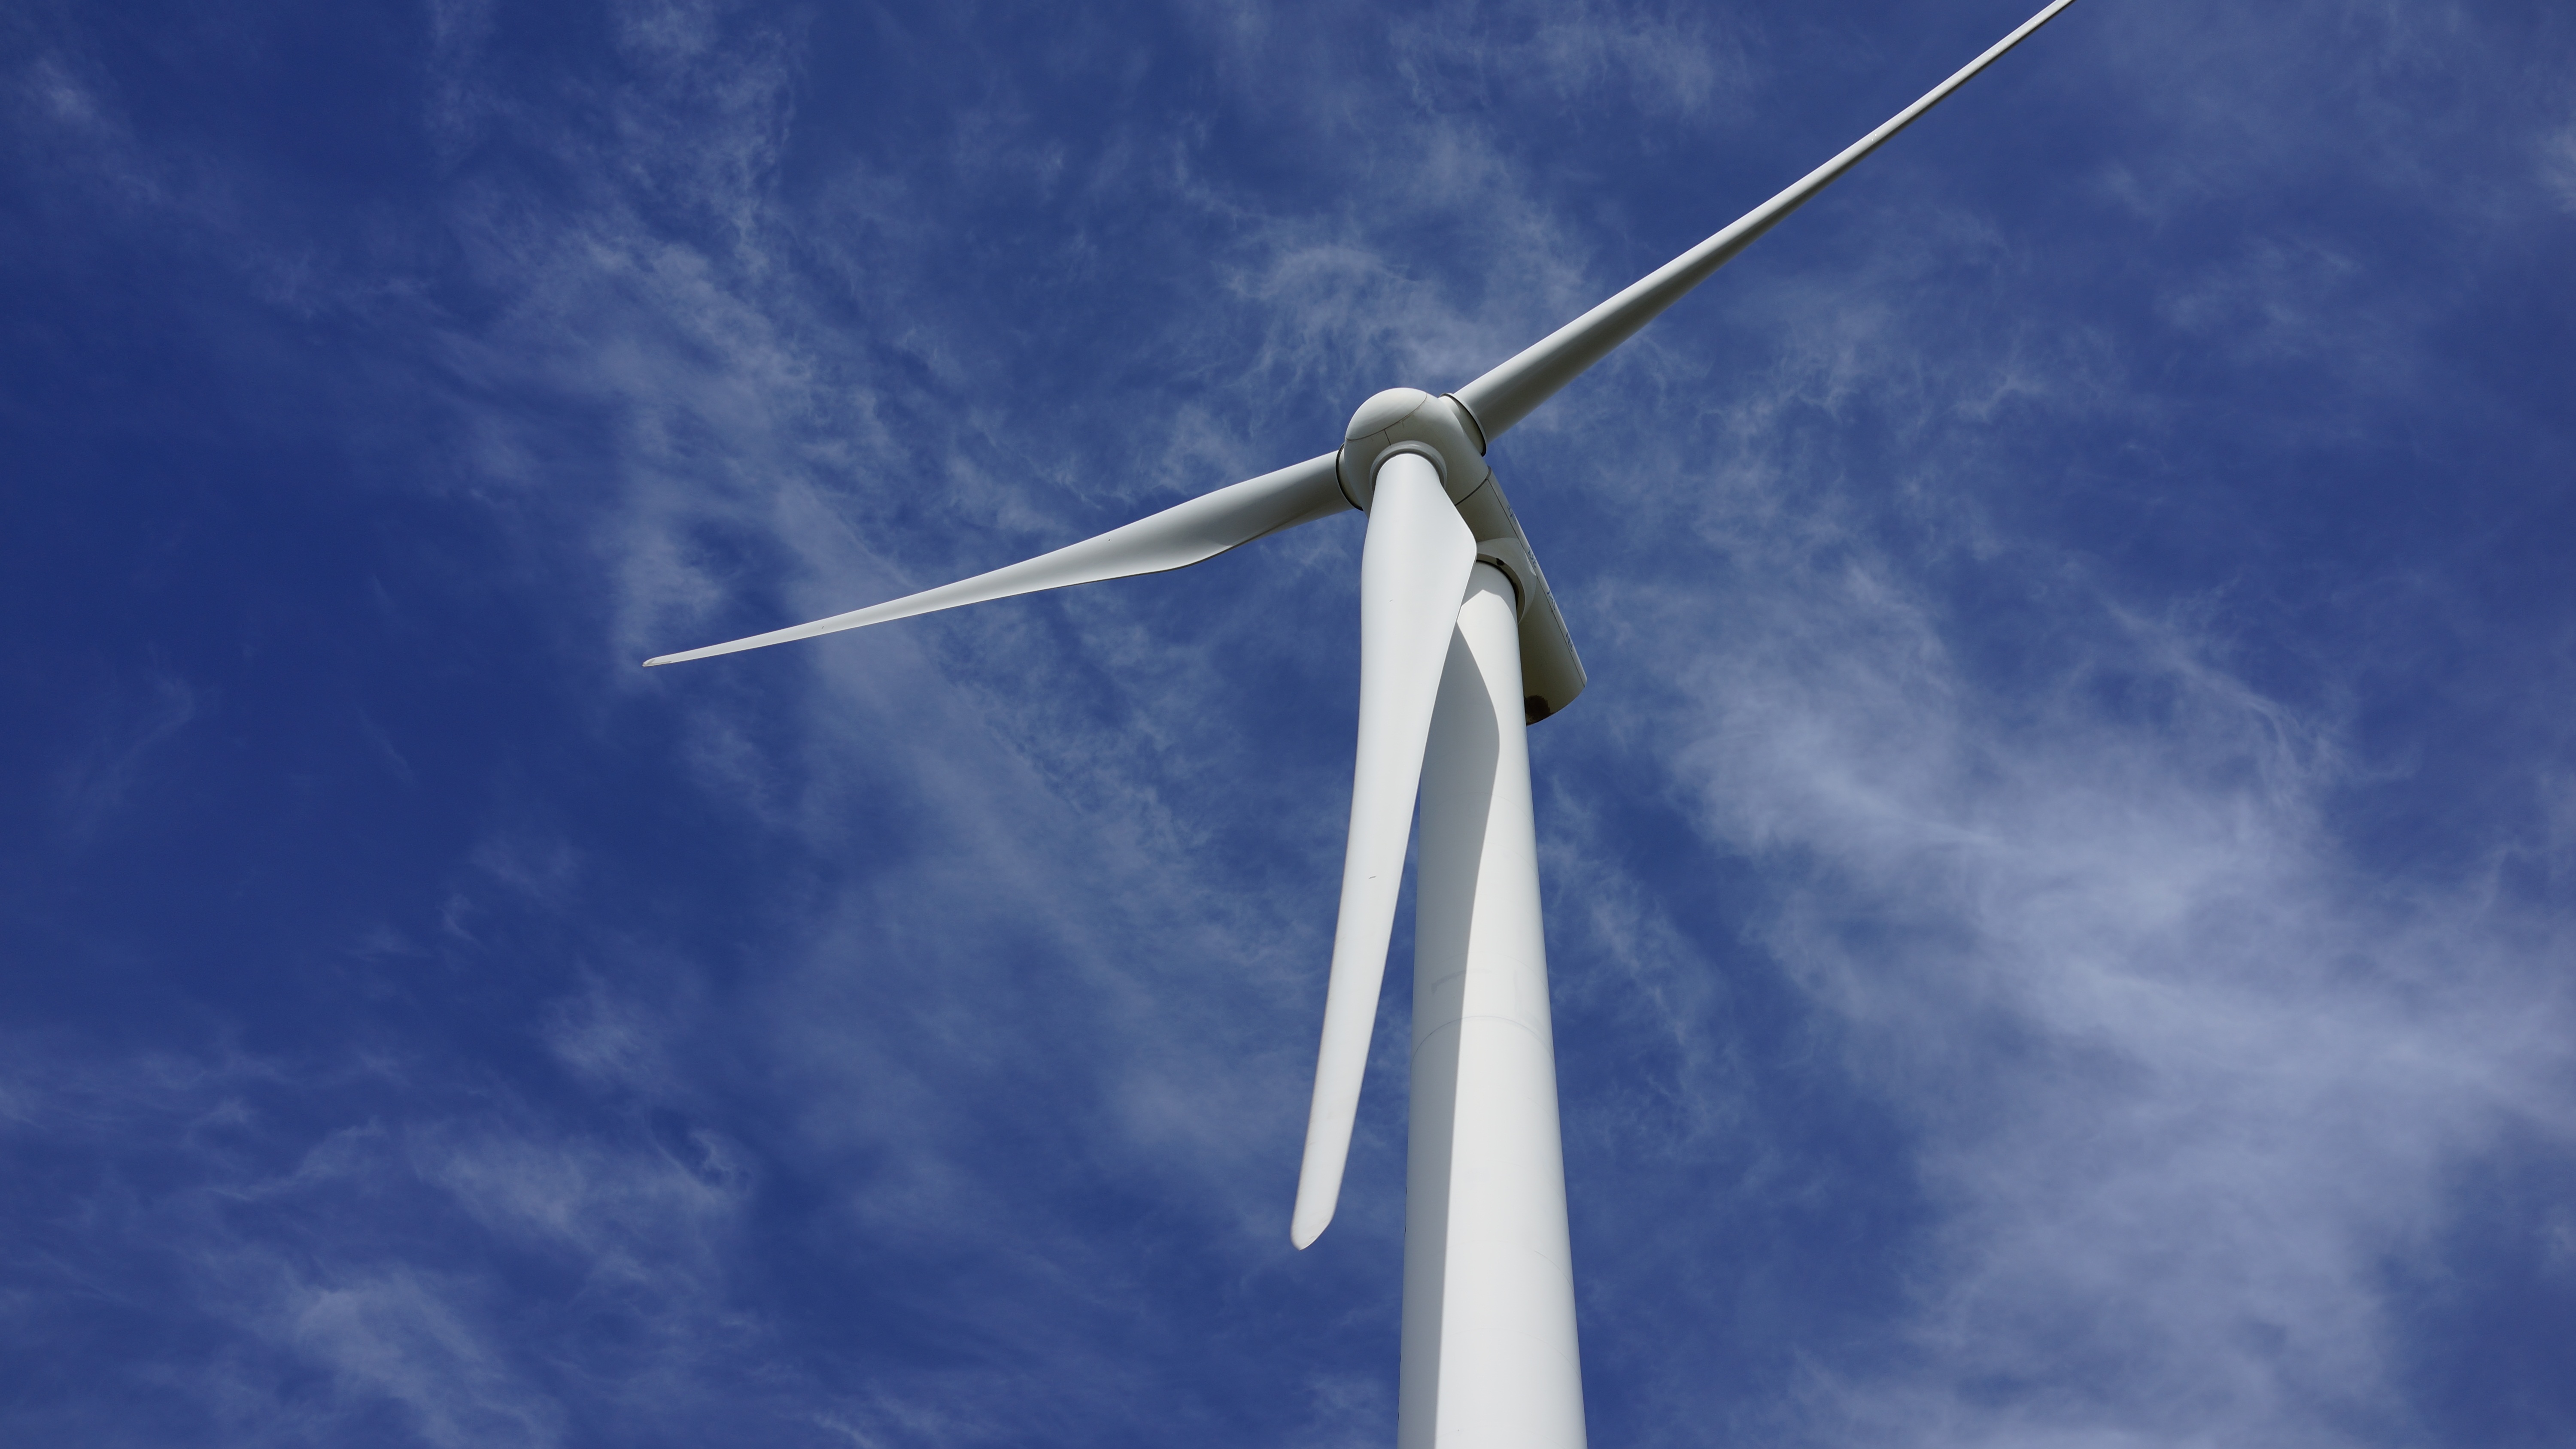
wing, cloud, sky, windmill, wind, mast, natural, machine, blue, wind turbine, energy, blue sky, power, wind farm